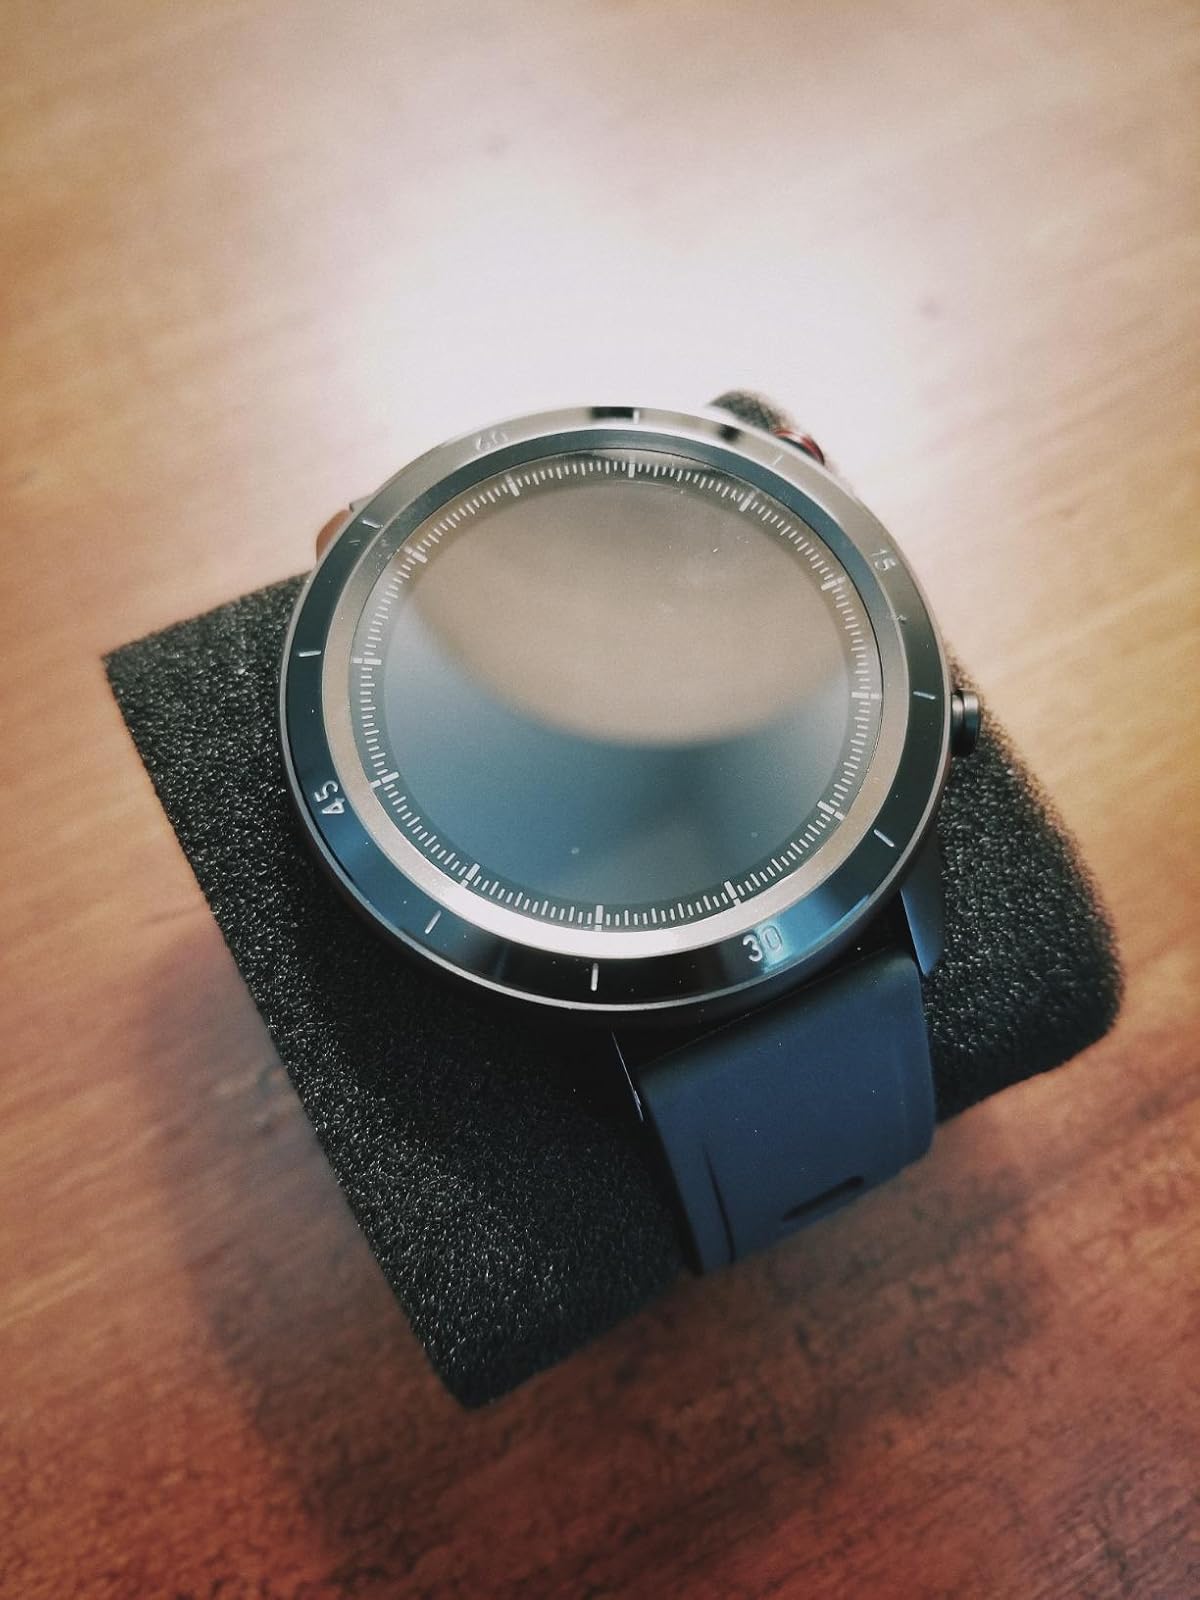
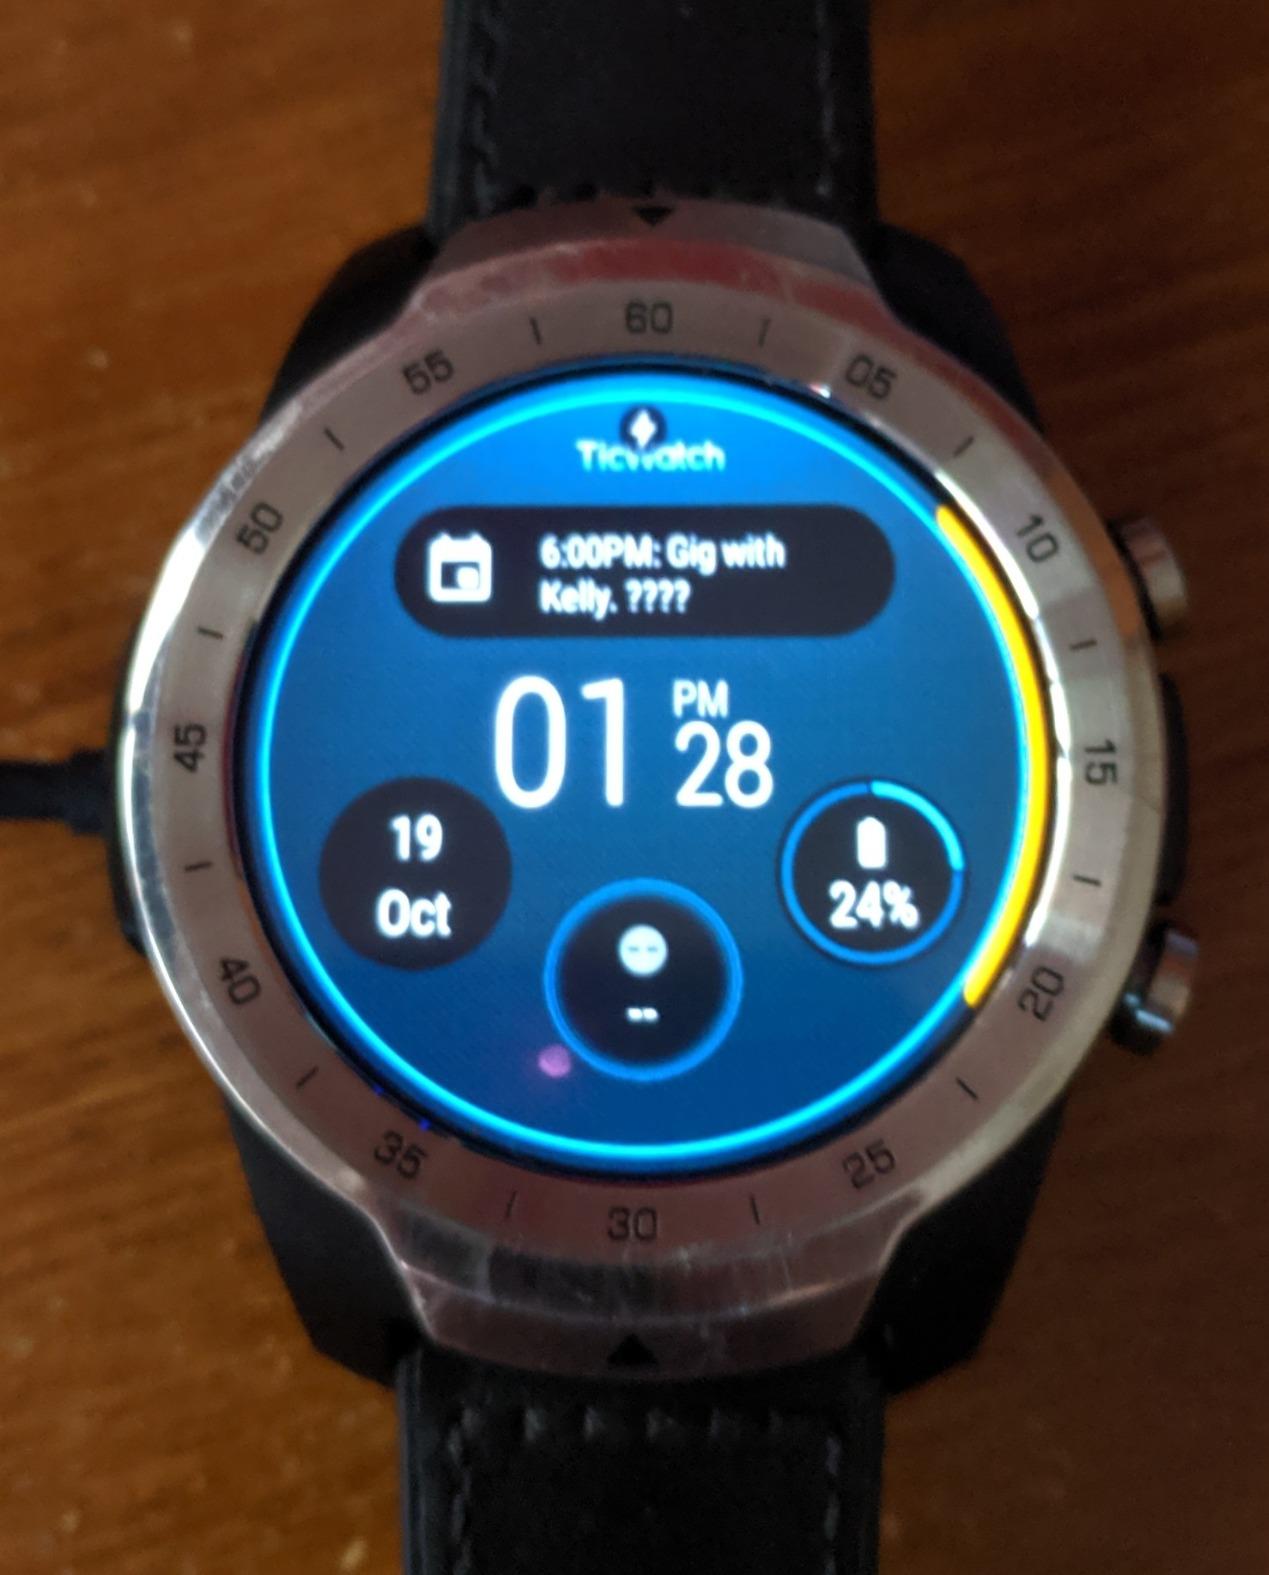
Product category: smartwatch
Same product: no